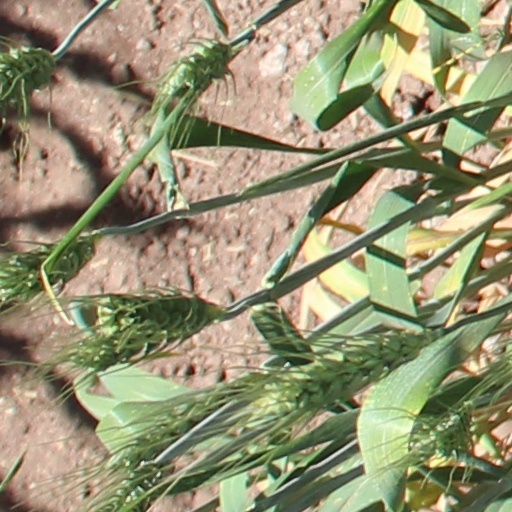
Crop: wheat